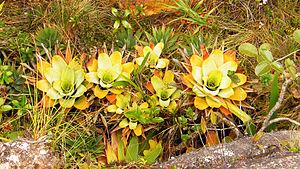
Le mont Roraima est une montagne d'Amérique du Sud partagée entre le Brésil, le Guyana et le Venezuela. Il s'agit d'un tepuy, une montagne tabulaire caractéristique du plateau des Guyanes. Délimité par des falaises d'environ 1 000 mètres de hauteur, son plateau sommital présente un environnement totalement différent de la forêt tropicale humide et de la savane qui s'étendent à ses pieds. Ainsi, la forte pluviométrie est à l'origine de formations pseudokarstiques, dont de nombreuses et grandes grottes, ainsi que du lessivage du sol. La flore s'est adaptée à ces conditions climatiques et géologiques avec un fort endémisme et une abondance de plantes carnivores qui trouvent dans les insectes capturés les nutriments absents dans le sol. La faune est peu présente mais marquée elle aussi par un endémisme prononcé, notamment chez les reptiles et les amphibiens. Cet environnement est protégé au sein du parc national Canaima au Venezuela et du parc national du Mont Roraima au Brésil. Le point culminant de la montagne s'élève sur le rebord méridional de la falaise, en territoire vénézuélien, à 2 810 mètres d'altitude ; cette proéminence constitue le plus haut sommet de l'État de Bolívar.
Bromelia brocchinia est une espèce de plante de la famille des Bromeliaceae.
Brocchinia tatei est une espèce de plante de la famille des Bromeliaceae, originaire du Venezuela et du Guyana.